Haile Selassie

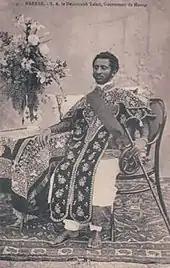

Tafari assumed the titular governorship of Selale in 1906, a realm of marginal importance, but one that enabled him to continue his studies. In 1907, he was appointed governor over part of the province of Sidamo. It is alleged that during his late teens, Selassie was married to "Woizero" Altayech, and that from this union, his daughter Princess Romanework was born.